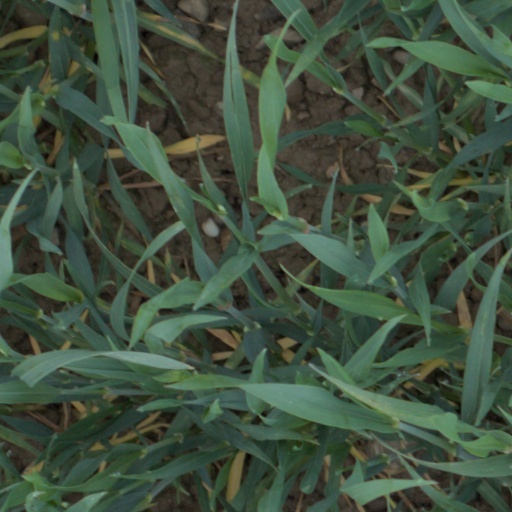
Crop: wheat